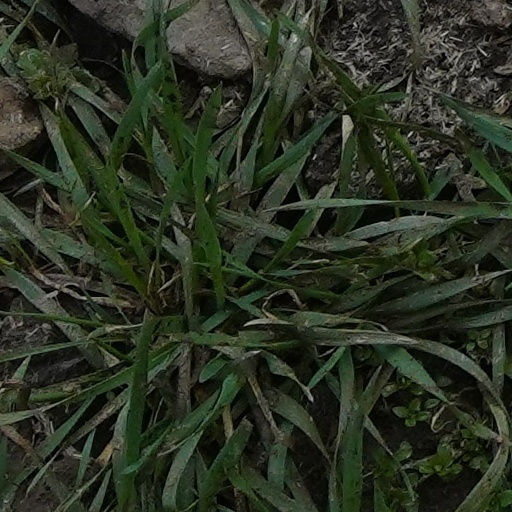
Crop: wheat